Doro (company)

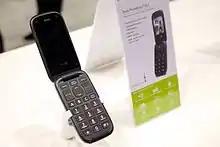
Doro PhoneEasy 613 (2015).

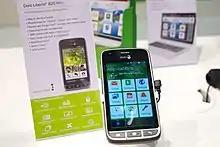
Doro Liberto 820 mini (2015).

Doro produce both clam and bar type feature phones which run Doro's own operating system, such as the Doro 6820 and the Doro 7060, and smartphones such as Doro 8080 and Doro 8100, which run on Android. Its devices are designed with loud and clear sound, large separated keys and an assistance button that alerts emergency contacts if the user needs help.